History of Alabama

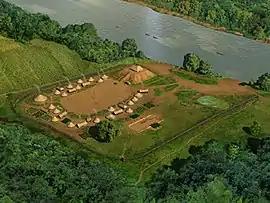
Artist's conception of the Taskigi Site, a fortified mound and village near Wetumpka, Alabama

The Spanish were the first Europeans to enter Alabama, claiming land for their Crown. They named the region as La Florida, which extended to the southeast peninsular state now bearing the name.